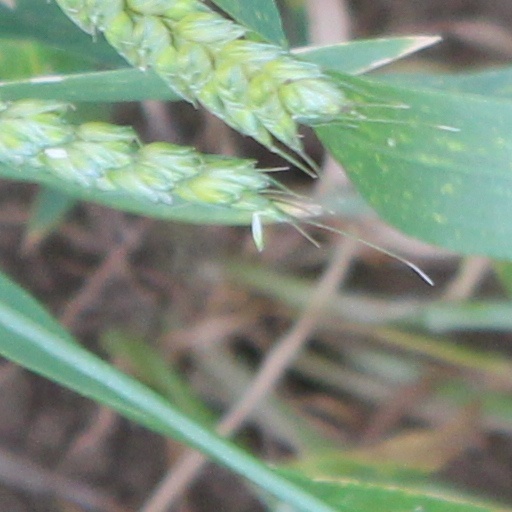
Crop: wheat